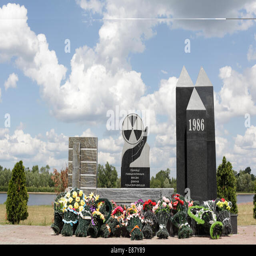
the monument with wreaths commemorating the 28th year .